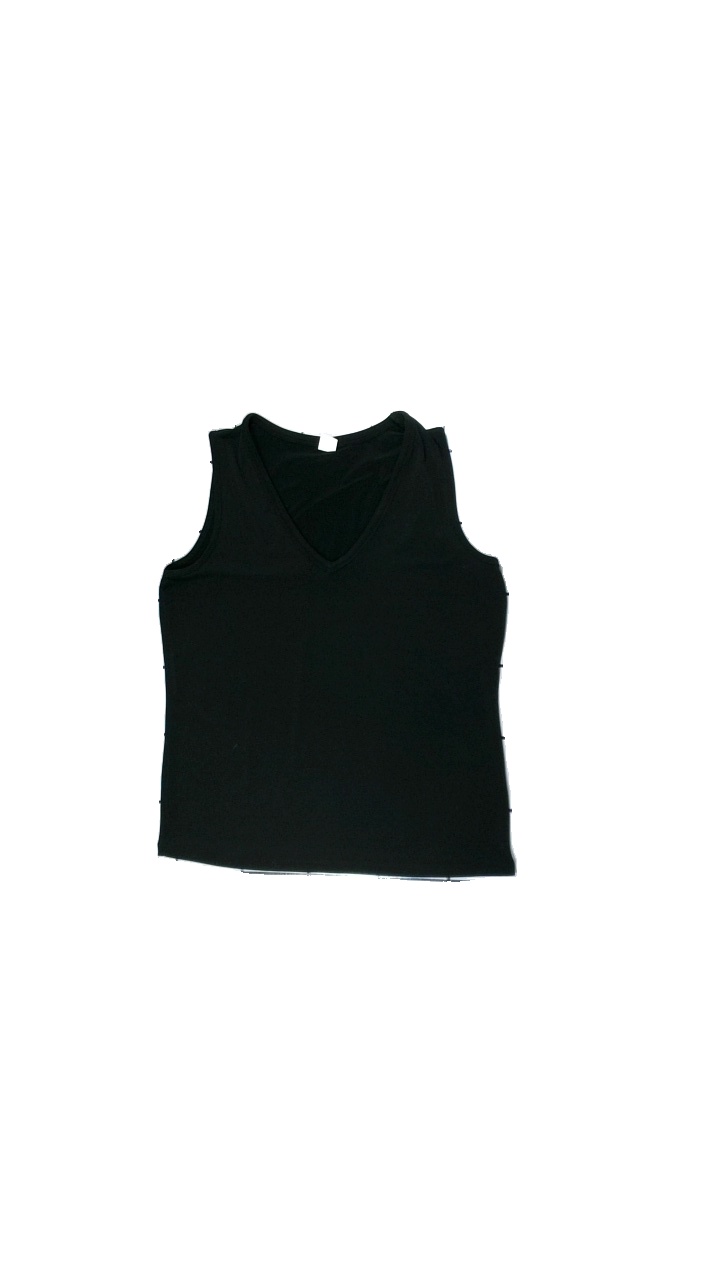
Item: Tank Top (Ladies)
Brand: Missing
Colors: Black
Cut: Regular, V-collar
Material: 100% polyester
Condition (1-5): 3
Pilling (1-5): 5
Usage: Reuse
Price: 50-100